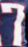
Number: 7